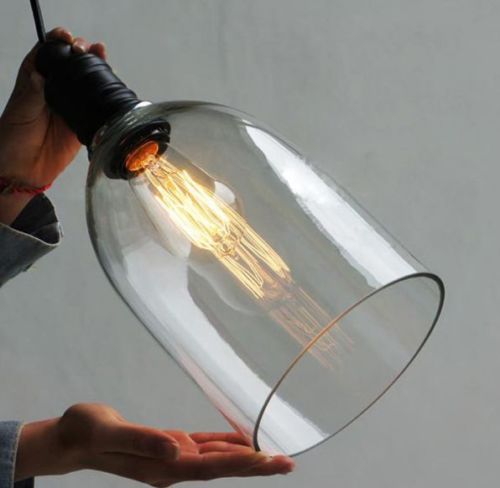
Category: lamp